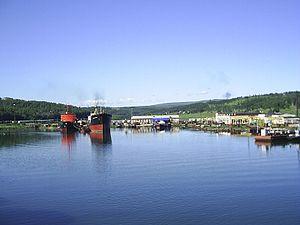
Le Port de Vanino est une chanson populaire, considérée comme l'hymne du goulag de la Kolyma, héritage de l'Union soviétique.